700th Airlift Squadron

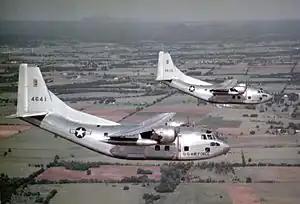
C-123Bs in flight

The 445th's other flying units were located at other stations. This was not a problem when the entire wing was called to active service, but mobilizing a single flying squadron and elements to support it proved difficult. This weakness was demonstrated in the partial mobilization of reserve units during the Berlin Crisis of 1961. To resolve this, ConAC determined to reorganize its reserve wings by establishing groups with support elements for each of its troop carrier squadrons at the start of 1962. This reorganization would facilitate mobilization of elements of wings in various combinations when needed. However, as the plan to form support units at dispersed locations was entering its implementation phase, another partial mobilization, which included the 700th, occurred on 28 October 1962 for the Cuban Missile Crisis, with the squadron continuing to operate from Dobbins while mobilized. All reserve units were released on 22 November 1962. The formation of troop carrier groups was delayed until February for wings that had been mobilized. In February, the 918th Troop Carrier Group, which included the 700th and support organizations was activated at Dobbins.